The Polished Hoe

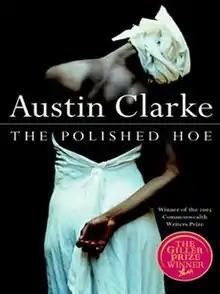

The Polished Hoe is a novel by Barbadian writer Austin Clarke, published by Thomas Allen Publishers in 2002. It was the winner of the 2002 Scotiabank Giller Prize and the 2003 Commonwealth Writers' Prize for Canada and the Caribbean region and 2003 Trillium Book Award.